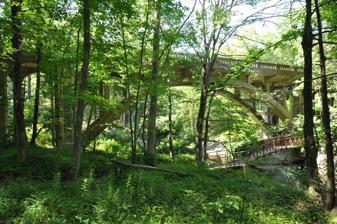
Building: Bridge No. 1132
Country: United States of America
Year built: 1934
United States historic place Bridge No. 1132 U.S. National Register of Historic Places Show map of Connecticut Show map of the United States Location CT 80 at Hammonasset River , Killingworth and Madison, Connecticut Coordinates 41°21′26″N 72°36′45.19″W / 41.35722°N 72.6125528°W / 41.35722; -72.6125528 Area less than 1 acre (0.40 ha) Built 1934 ( 1934 ) Architect Osborn-Barnes Construction Co. Architectural style open-spandrel concrete arch NRHP reference No. 04001091 Added to NRHP September 29, 2004 Bridge No. 1132 is an open-spandrel concrete arch bridge carrying the two-lane Connecticut Route 80 across the Hammonasset River , between Killingworth and Madison, Connecticut .  Built in 1934, it is one of a small number of open-spandrel concrete bridges in the state, and was noted for its aesthetics at the time of its construction.  It was listed on the National Register of Historic Places in 2004. Description and history Bridge No. 1132 is located in western Killingworth and eastern Madison, spanning the Hammonasset River south of Lake Hammonasset.  The bridge spans a steep wooded ravine, with its main arch spanning 100 feet (30 m).  There are three concrete girder spans on each side of the main arch, giving the structure an overall length of 231 feet (70 m).  The road deck is 30 feet (9.1 m) wide, but the arches supporting it are only 20 feet (6.1 m) apart, with concrete ribs projecting to the sides of the arches for additional support.  There are eight supporting concrete beams rising in each spandrel area of the arches. The bridge was designed by the Connecticut Highway Department and built by the Osborn-Barnes Construction Company of Danbury, Connecticut, in 1934.  It was highlighted by the Highway Department for its scenic location.  The state typically only built open-spandrel bridges for particularly long spans, or sites such as this one with steep sides.  This bridge replaced an older one that had been located further down the ravine; its construction thus eliminated steep approaches on what is a major east–west roadway. See also National Register of Historic Places listings in Middlesex County, Connecticut National Register of Historic Places listings in New Haven County, Connecticut List of bridges documented by the Historic American Engineering Record in Connecticut List of bridges on the National Register of Historic Places in Connecticut References